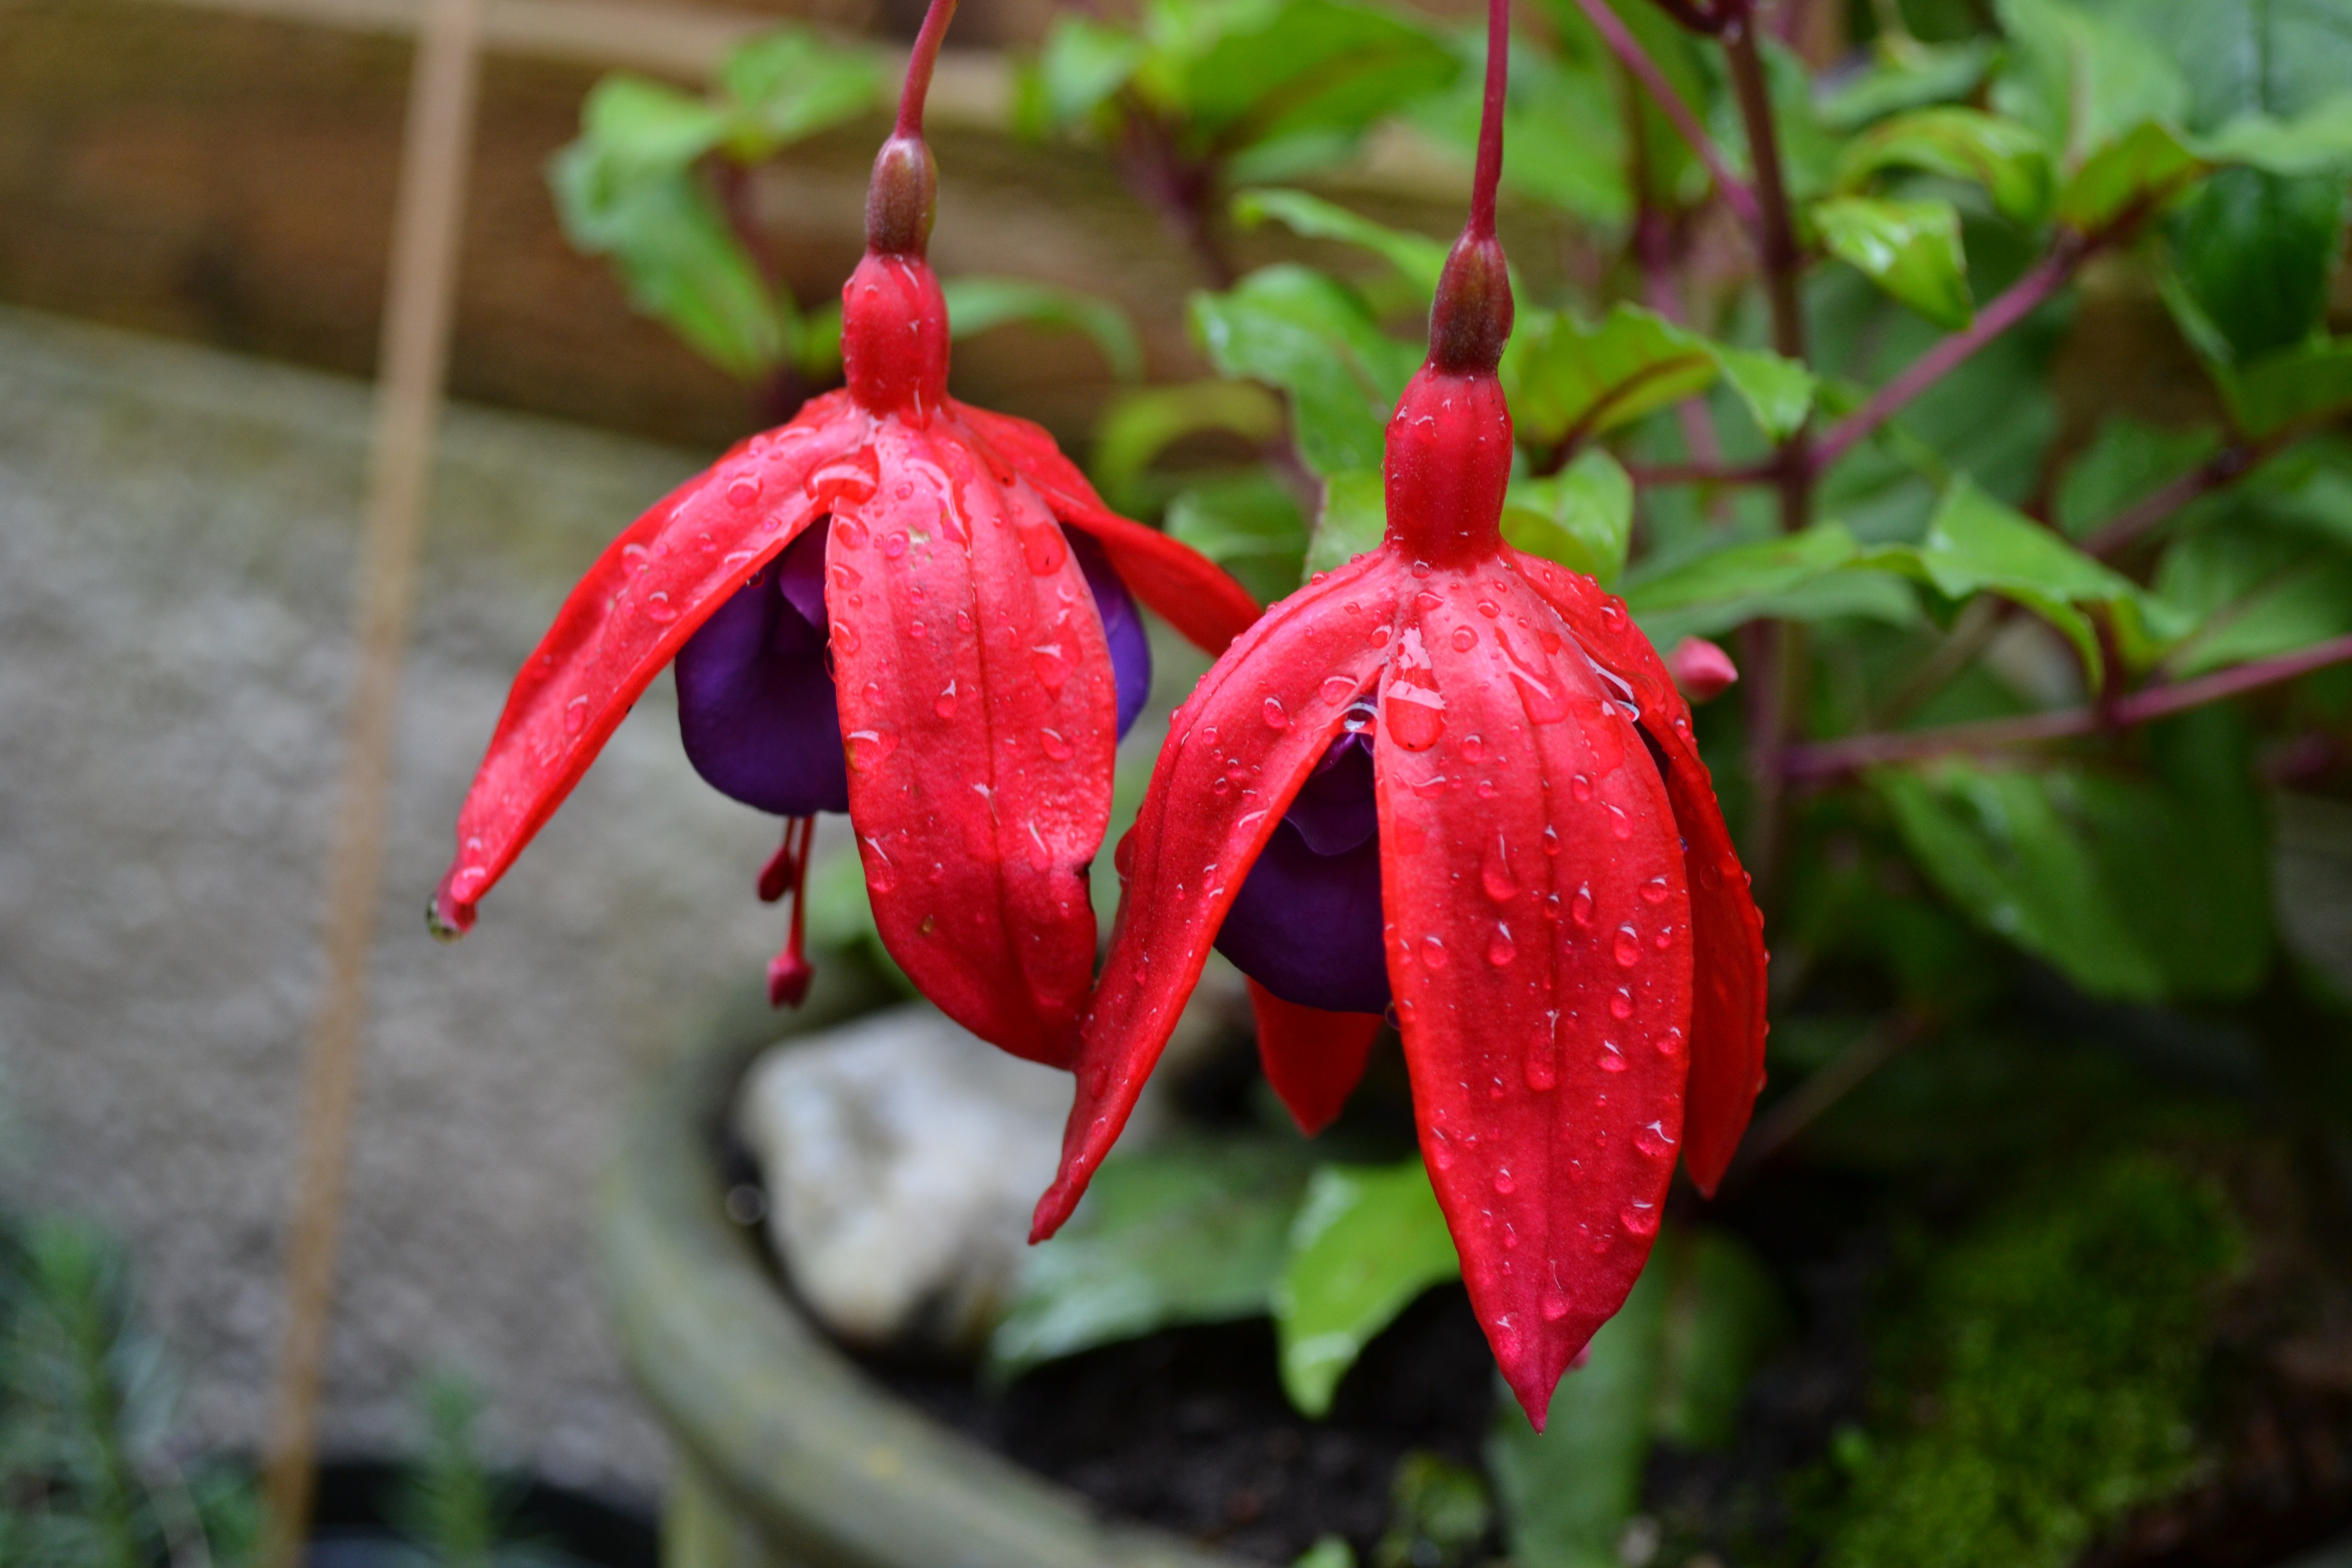
water, plant, leaf, flower, purple, wet, green, red, botany, flora, potted plant, wildflower, close up, leaves, petals, shrub, fuchsia, raining, hardy, woody, macro photography, flowering plant, dangle, land plant, perennial variety